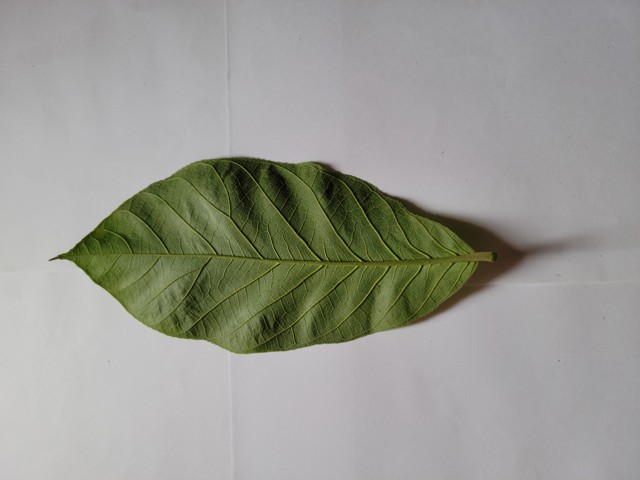
Plant: chapalish